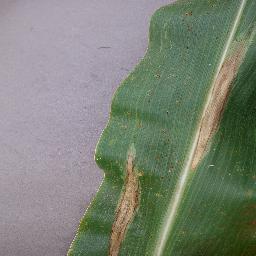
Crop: corn
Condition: (maize)_northern_blight